Yucca brevifolia

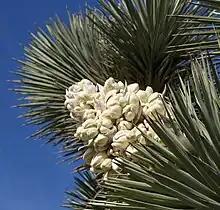
Flowers grow in panicles

Joshua trees grow quickly for a desert species; new seedlings may grow at an average rate of per year in their first 10 years, then only about per year. The trunk consists of thousands of small fibers and lacks annual growth rings, making determining the tree's age difficult. This tree has a top-heavy branch system, and a broad root system, with roots in one case found from the nearest Joshua tree. If it survives the rigors of the desert, it can live for several hundred years. The tallest trees reach about . New plants can grow from seed, but in some populations, new stems grow from underground rhizomes that spread out around the parent tree.